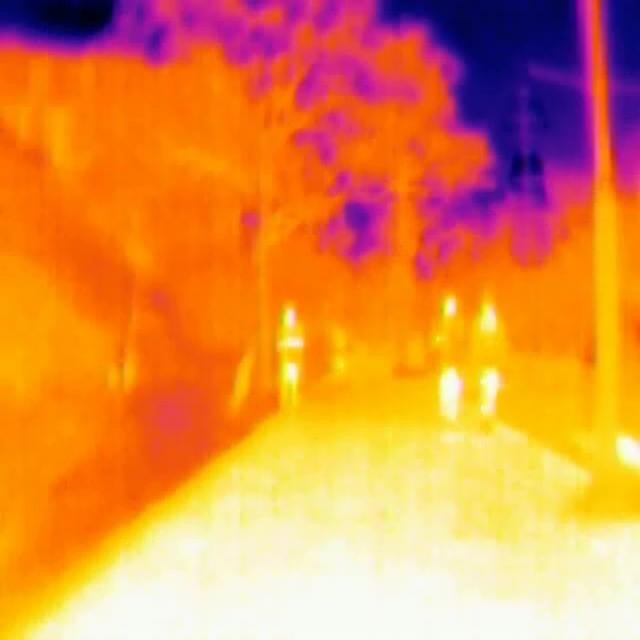
Detected objects:
label: person
label: person
label: person